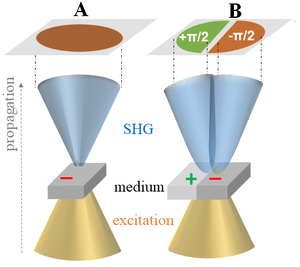
La génération de seconde harmonique est un phénomène d'optique non linéaire dans lequel des photons interagissant avec un matériau non linéaire sont combinés pour former de nouveaux photons avec le double de l'énergie, donc avec le double de la fréquence ou la moitié de la longueur d'onde des photons initiaux.